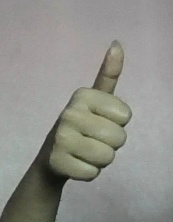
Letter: aleff